Chunchucmil

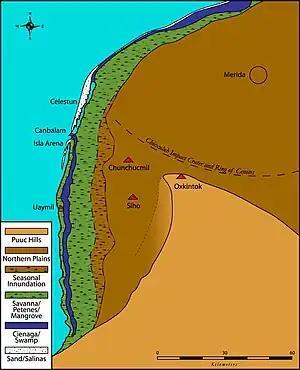
Thematic map of major archaeological sites and ecological zones related to Chunchucmil

The site center is located ca. 27 km (16.8 mi) inland from the Gulf of Mexico and approximately halfway between the coast and the next largest archaeological site of Oxkintok. It was named in the late 1970s after the nearest modern settlement (the Hacienda and village of Chunchucmil), however the archaeological site is so large that it extends onto the ejido lands of at least five modern communities: Chunchucmil, Kochol, San Mateo, Coahuila and Halachó. The majority of the ancient Maya site is located within the municipality of Maxcanú, however a portion of it is situated on land pertaining to the municipality of Halachó.